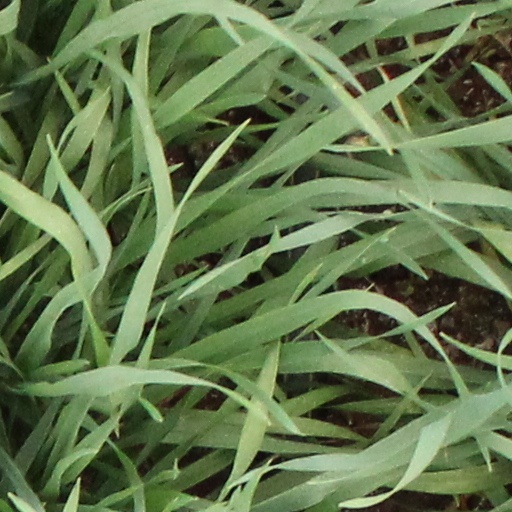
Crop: wheat